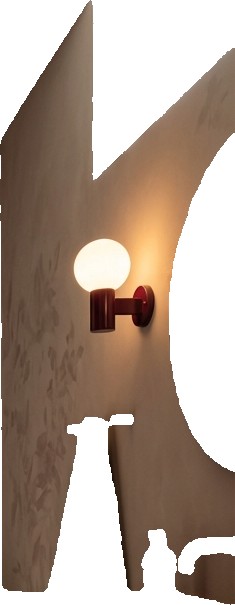
Surface category: wall